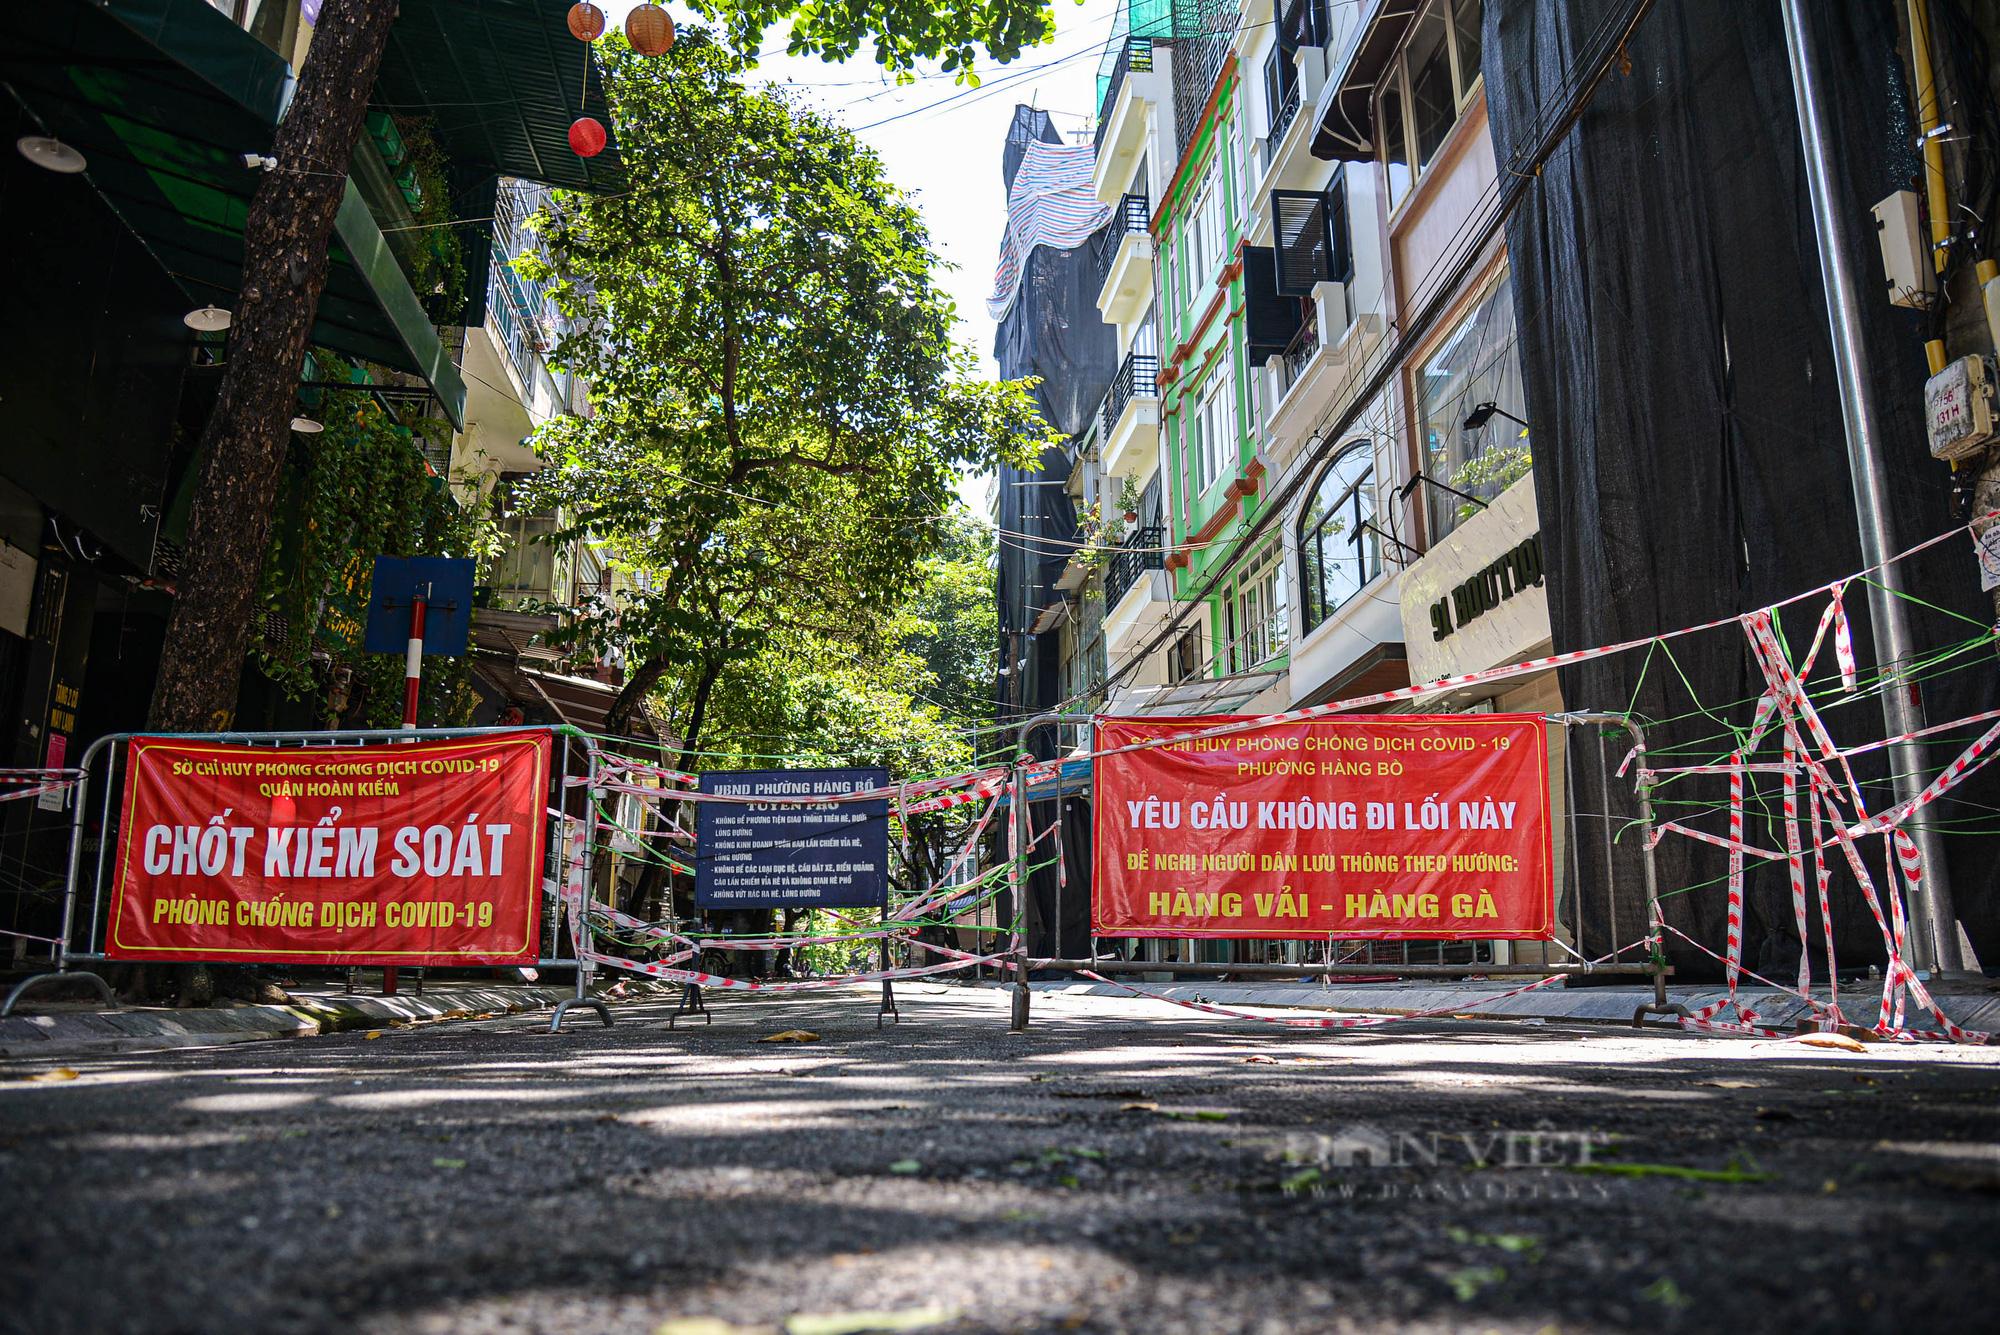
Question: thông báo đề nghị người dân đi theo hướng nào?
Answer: đi theo hướng hàng vải - hàng gà